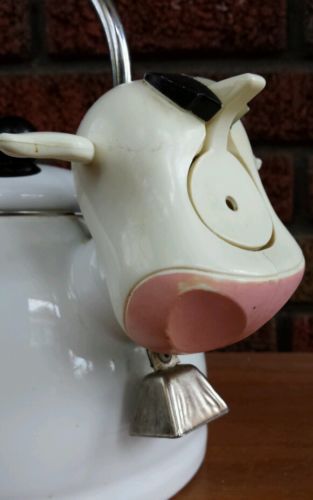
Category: kettle